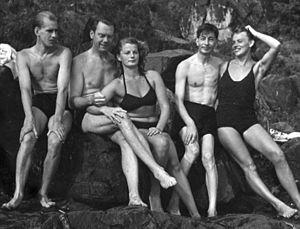
Maria Wine est le nom de plume de l'écrivaine suédoise Karla Petersen, née le 8 juillet 1912 à Copenhague au Danemark, et morte le 22 avril 2003 à Solna en Suède.